Ball (bearing)

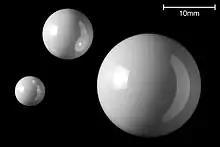
Zirconium dioxide ZrO bearing balls

Bearing balls are special highly spherical and smooth balls, most commonly used in ball bearings, but also used as components in things like freewheel mechanisms. The balls themselves are commonly referred to as ball bearings. This is an example of a synecdoche. The balls come in many different "grades". These grades are defined by bodies such as the American Bearing Manufacturers Association (ABMA), a body which sets standards for the precision of bearing balls. They are manufactured in machines designed specially for the job.